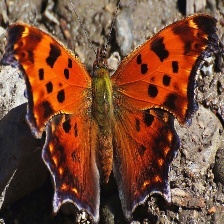
Species: QUESTION MARK
Butterfly family (ImageNet category): admiral